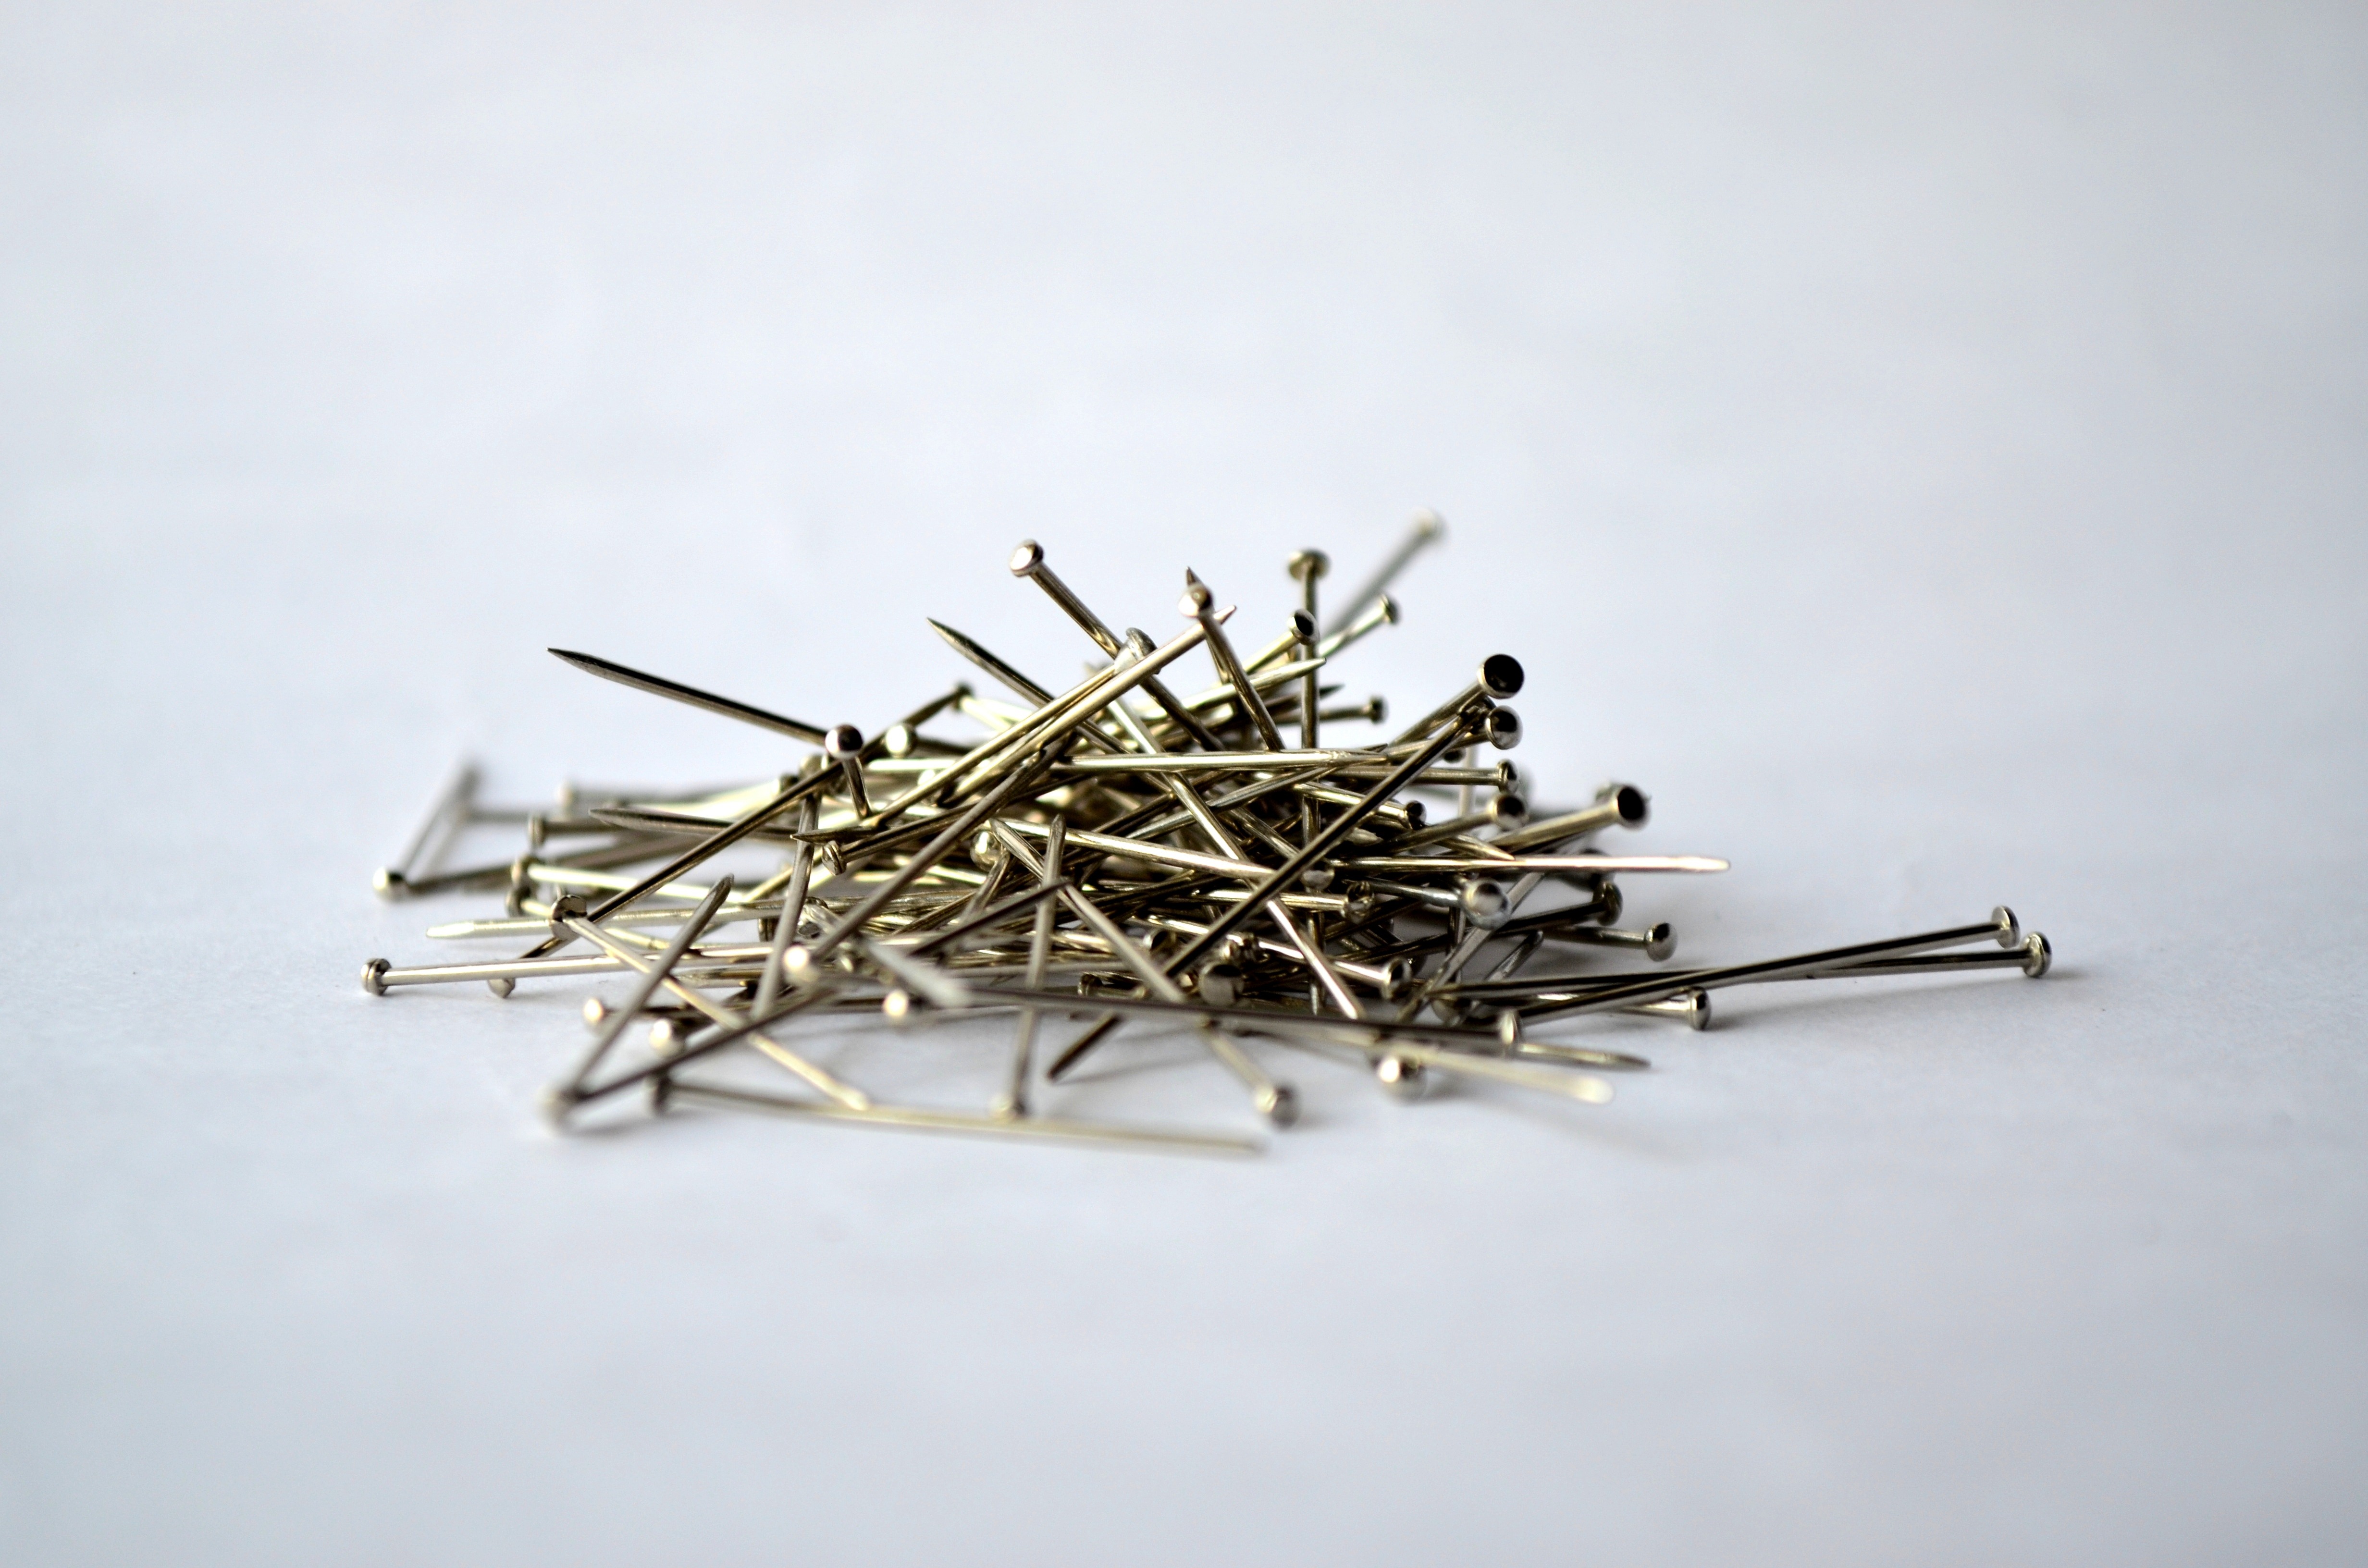
branch, leaf, metal, office, stack, twig, stationery, nails, pins, heap, metallic, macro photography, flavor